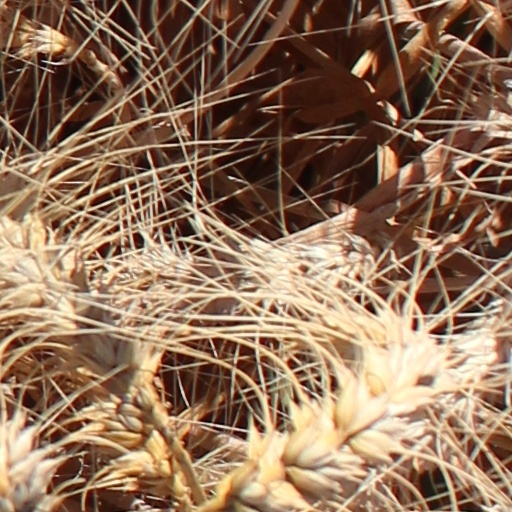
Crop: wheat